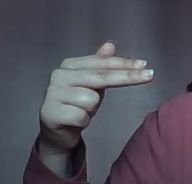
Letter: ghain